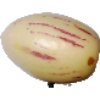
Label: pepino